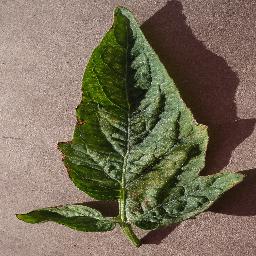
Label: Tomato___Spider_mites Two-spotted_spider_mite